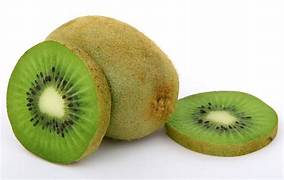
Label: Kiwi